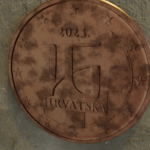
Coin value: 1cent
Country: hr
Edition: standard